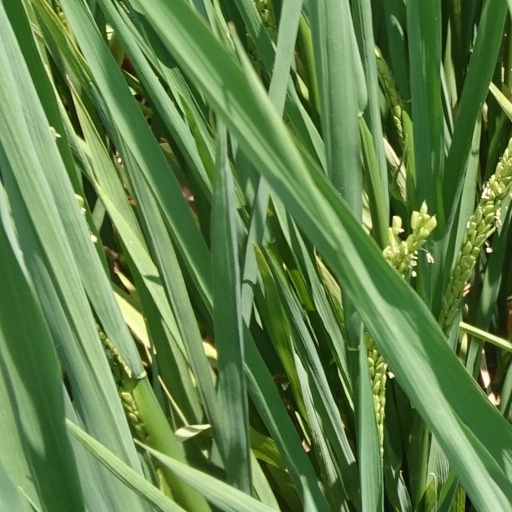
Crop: rice